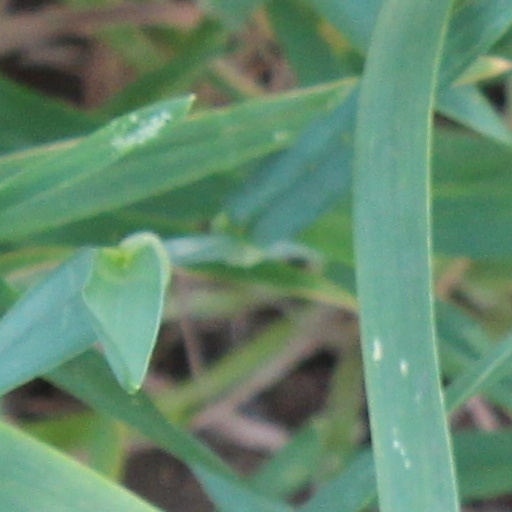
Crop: wheat